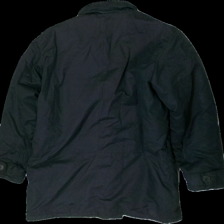
View: back
Type: Jacket
Category: Men
Brand: Not in the list
Brand text on label: First Edition
Colors: Black
Material: 82% polyester, 18% cotton
Cut: Regular
Size: M
Season: All
Stains: Minor
Damage: Broken zipper
Damage location: middle center
Price range: <50
Recommended usage: Export